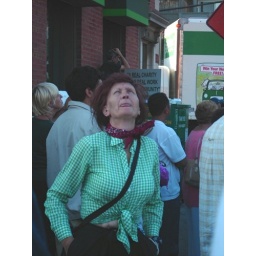
a street woman in Toronto, watching a plane in the sky